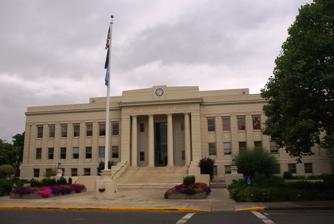
Building: Linn County Courthouse (Oregon)
Country: United States of America
Year built: 1940
Linn County courthouse in Albany The Linn County Courthouse is located at 300 SW 4th Avenue in Albany , Oregon , United States. In 1851, the Oregon Territorial Legislature passed an act establishing Albany as the county seat. The original county courthouse was erected in Albany in 1853 but was destroyed by fire in 1861. A second courthouse was built in the same area in 1865. The present courthouse was constructed in 1940, adjacent to the earlier structures. Current county officials within the courthouse include three commissioners, district attorney, assessor, clerk, sheriff, surveyor, and treasurer. Linn County's courthouse serves as the workplace of Oregon's 23rd Judicial District (the circuit courts of Linn County). References